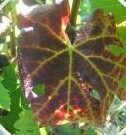
Plant: Grape
Disease: grapevine leafroll disease